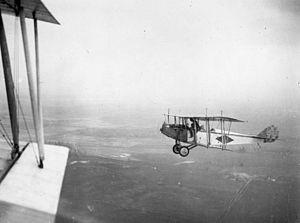
La Curtiss Aeroplane and Motor Company est une entreprise américaine de construction aéronautique, fondée en 1916, par Glenn H. Curtiss.